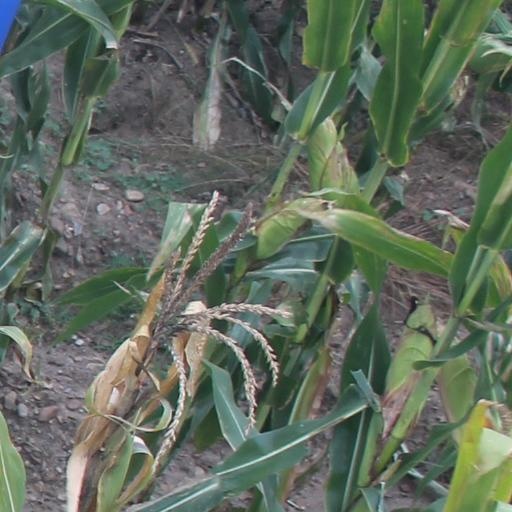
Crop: maize; corn